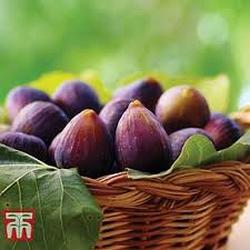
Label: Fig